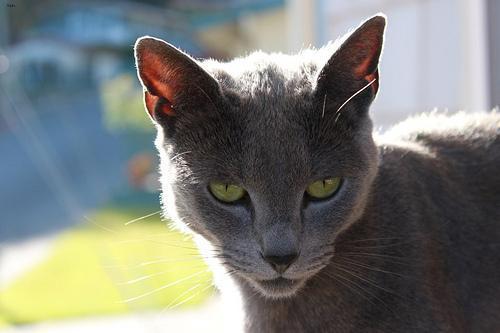
Russian Blue